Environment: real
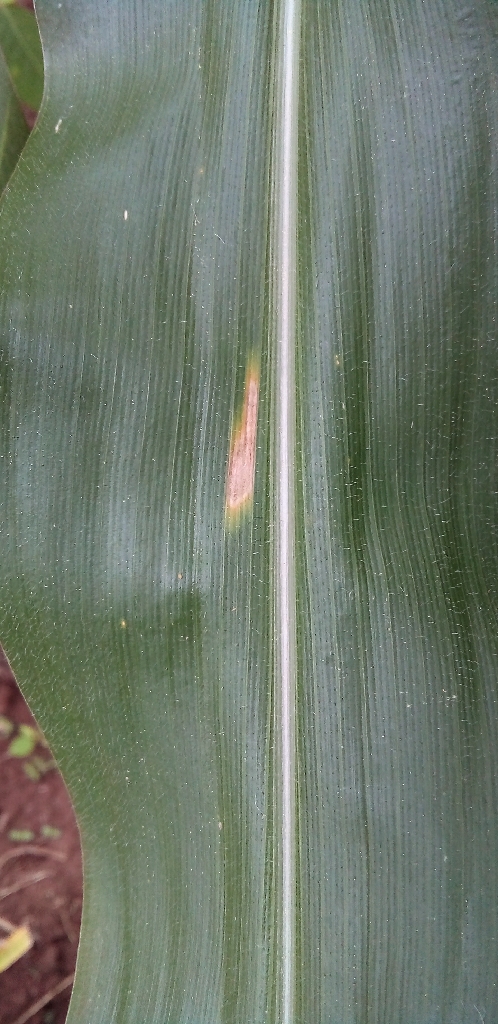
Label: northern_corn_leaf_blight